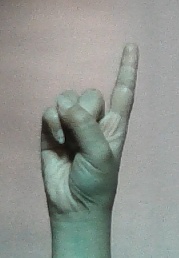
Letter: bb